Metal roof

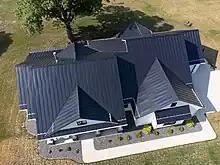
Standing seam metal roof

A metal roof is a roofing system featuring metal pieces or tiles exhibiting corrosion resistance, impermeability to water, and long life. It is a component of the building envelope. The metal pieces may be a covering on a structural, non-waterproof roof, or they could be self-supporting sheets.